Alaska Airlines

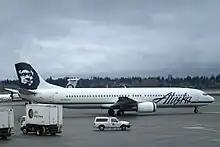
Right side view of an airplane taxiing on the tarmac, with several trucks in the foreground and to the left. In the background is a tree-covered hill and dark clouds.

With the delivery of Boeing 737 Next Generation aircraft starting in 1999, Alaska began launching more medium-haul flights. In 2000, Alaska started service between Anchorage and Chicago.